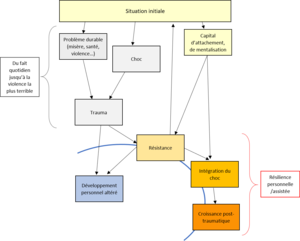
Schéma présentant le mécanisme qui mène d'un problème à la résilience, au travers de ses différentes formes ou étapes, et avec une part d'altération du projet de vie initial.
La résilience est un phénomène psychologique qui consiste, pour un individu affecté par un traumatisme, à prendre acte de l'événement traumatique de manière à ne pas, ou plus, vivre dans le malheur et à se reconstruire d'une façon socialement acceptable. La résilience serait rendue possible grâce à la structuration précoce de la personnalité, par des expériences constructives de l'enfance et parfois par la réflexion, ou la parole, plus rarement par l'encadrement médical d'une thérapie.